Technoblade

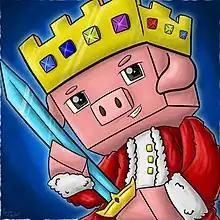
Technoblade's YouTube icon

Technoblade became a member of the Dream SMP in 2020, a "Minecraft" server hosted by the YouTuber Dream, which features numerous popular "Minecraft" YouTubers. He began frequently creating content and livestreams on the server. Technoblade had a friendly rivalry with Dream, and they were both generally regarded as among the best "Minecraft" players. As part of this rivalry, MrBeast hosted a series of player versus player duels between Dream and Technoblade with a $100,000 prize, which Technoblade won.